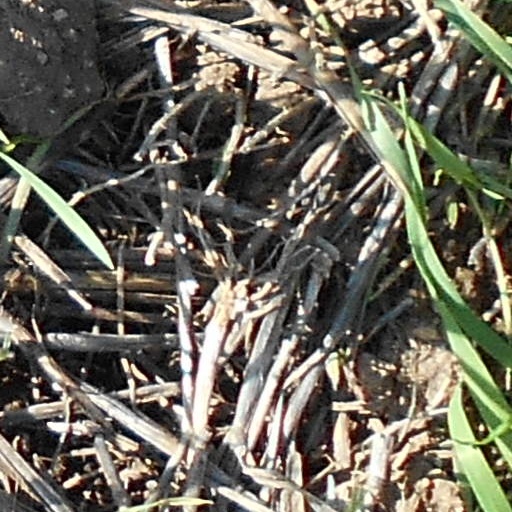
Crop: wheat